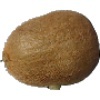
Label: kiwi